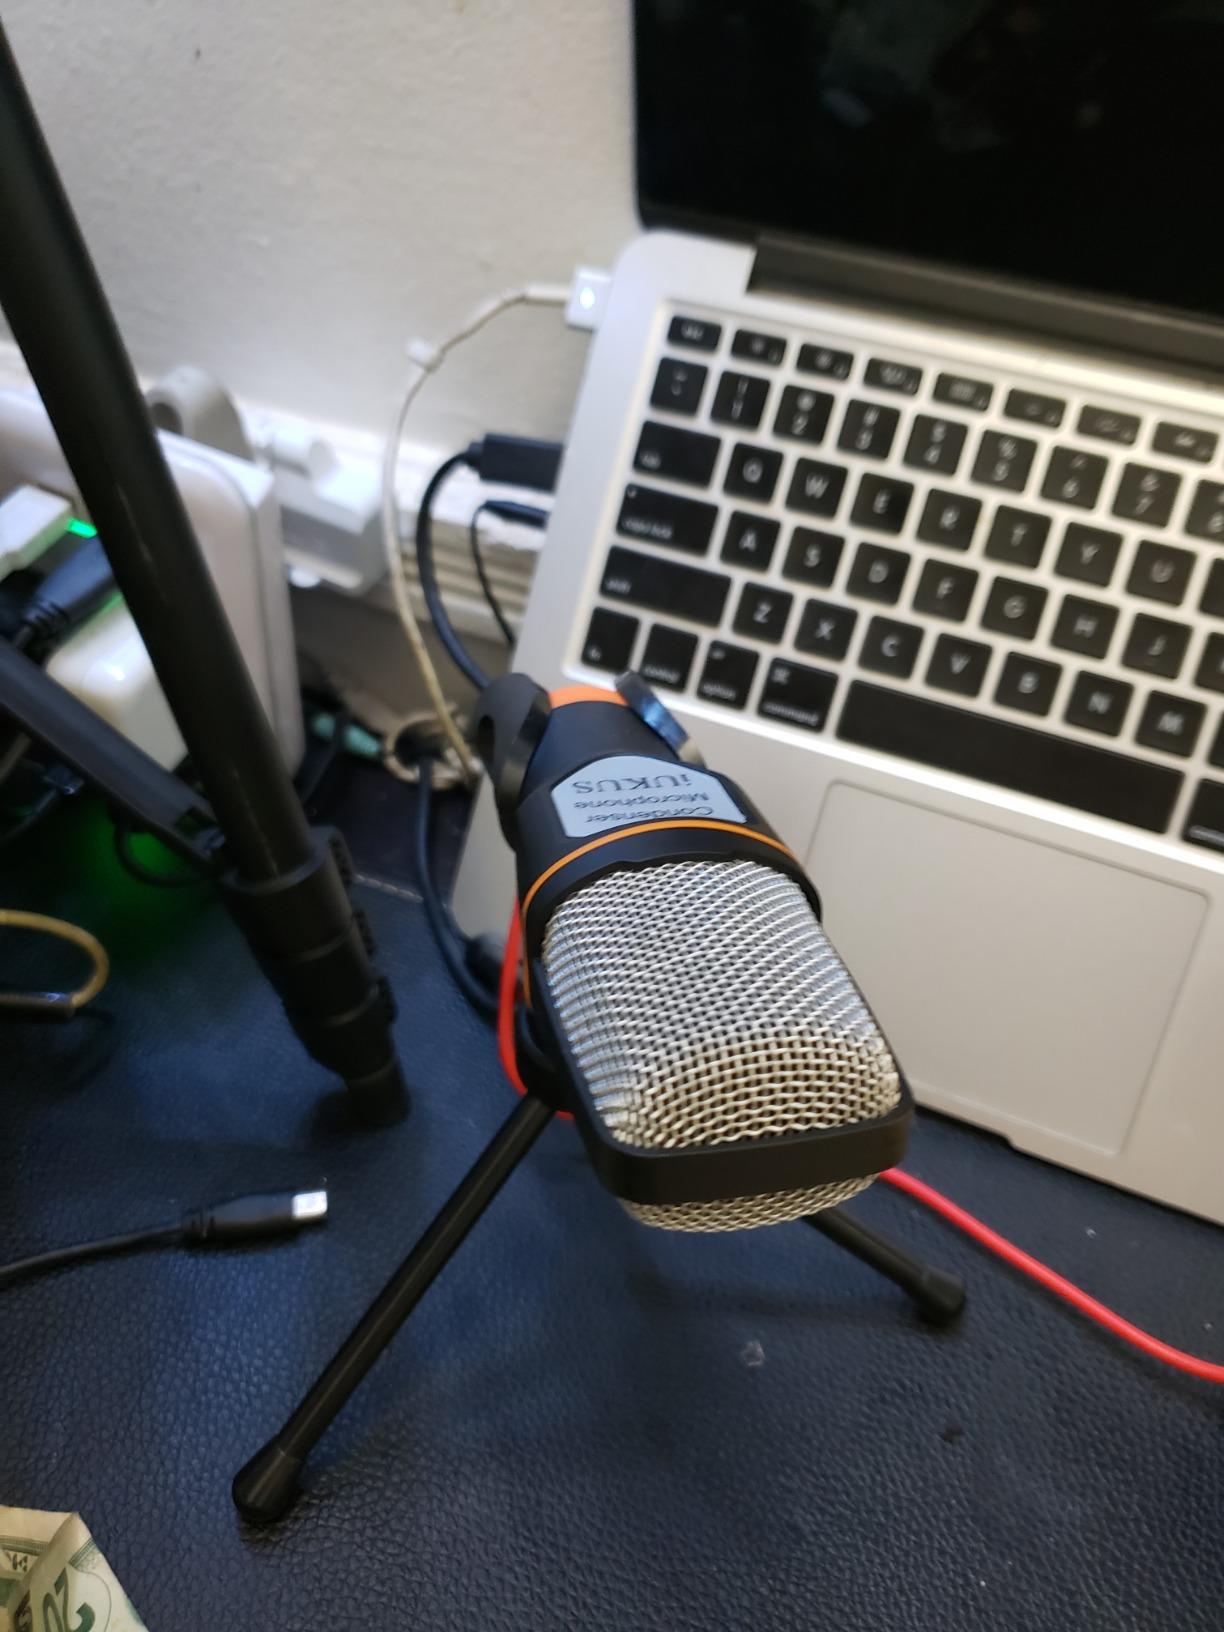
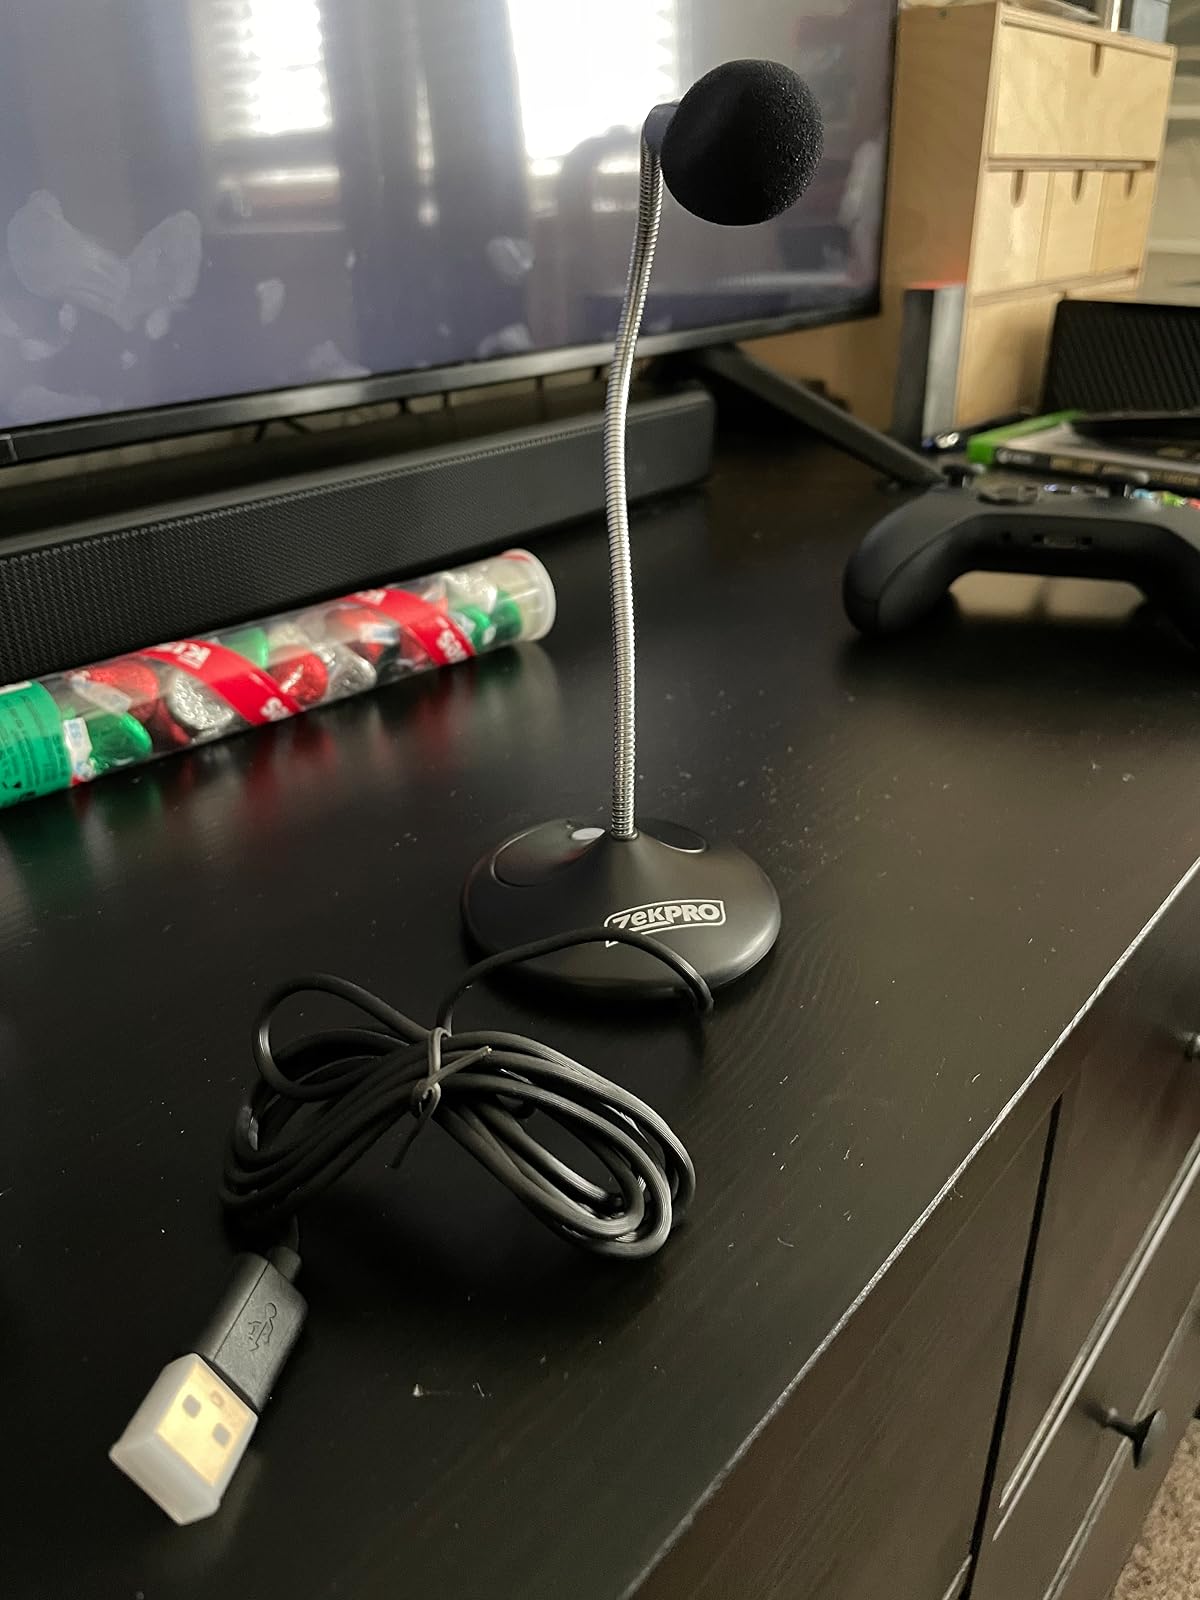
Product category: microphone
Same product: no